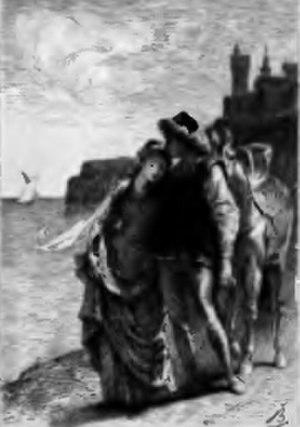
1878 Illustration par A. bida pour Aucassin et Nicolette. Bilbliographie
Aucassin et Nicolette est une œuvre littéraire de la fin du XIIᵉ siècle ou de la première moitié du XIIIᵉ siècle, composée en picard alternativement en prose et en vers. Cette fable chantée et récitée, souvent qualifiée de petit chef-d'œuvre, est unique à plus d'un titre. La seule copie connue, conservée dans un manuscrit de la fin du XIIIᵉ siècle, n'a cessé depuis le XIXᵉ siècle de piquer la curiosité des érudits. Classée en tant que chantefable, cette histoire se trouve être la seule à représenter ce genre particulier.